Camden Town

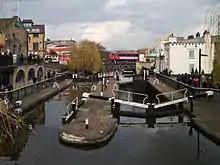
The twin Camden Locks

Camden Town tube station is near the markets and other attractions. and tube stations are also within walking distance. This station is a key interchange station for the Northern line, both northbound (towards Edgware or High Barnet/Mill Hill East) and southbound (via Bank or Charing Cross).